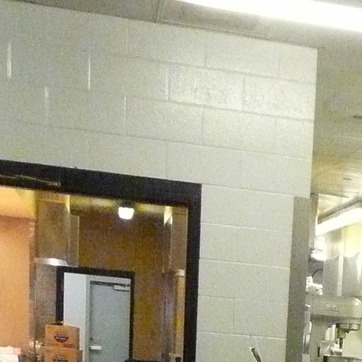
Material: tile